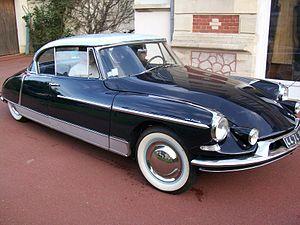
DS 19 Le Paris 002 carrosserie par Henri Chapron restauré par Vincent Crescia
Henri Albert Maurice Chapron, né le 30 décembre 1886 à Nouan-le-Fuzelier et mort le 14 mai 1978 à Paris, fut un carrossier automobile français.